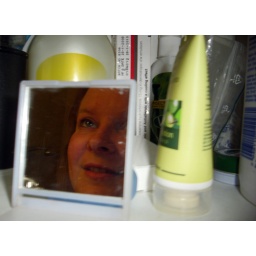
Self in small mirror on bathroom shelf